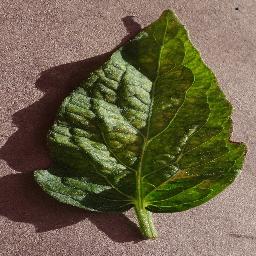
Label: Tomato___Spider_mites Two-spotted_spider_mite